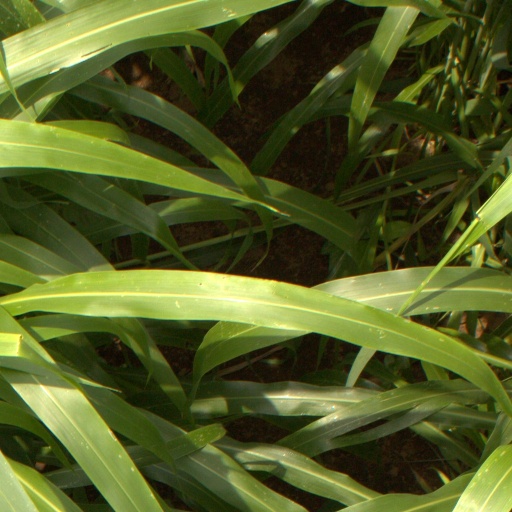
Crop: sorghum